Hryhoriv Uprising

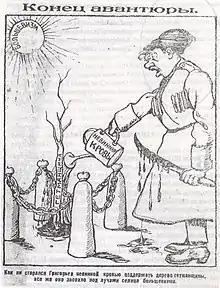
Soviet caricature

On 2 February 1919, Hryhoriv recognized the sovereignty of the Red Army command in Ukraine. That month, the troops he commanded, under the name of the 1st Zadneprovsk Brigade, displaced the forces loyal to the Directorate from Kryvyi Rih, Znamianka, Bobrinskaya and Yelysavethrad, forcing them to depart to Podolia and Volhynia. Then, in early March 1919, Hryhoriv ousted the Allies from Kherson, then entered Mykolaiv, where the local Bolsheviks had already taken power from the hands of retreating German troops, and finally, on 6 April 1919, he entered Odesa, abandoned the day before by the French intervention forces.